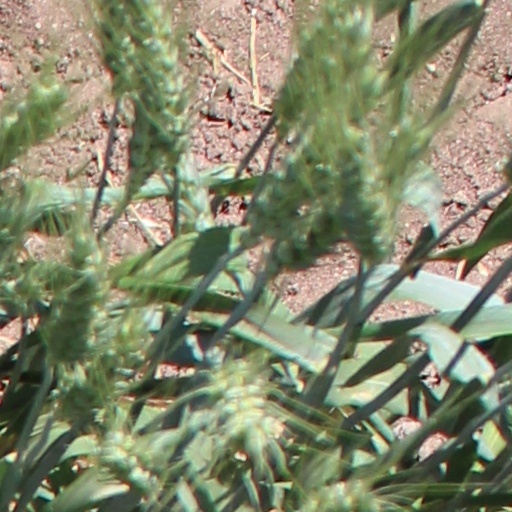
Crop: wheat